Michael Pollan

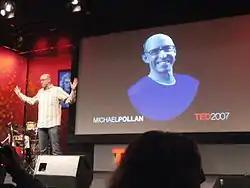
Pollan speaking at TED in 2007

Pollan's book "", released on January 1, 2008, explores the relationship with what he terms "nutritionism" and the Western diet, with a focus on late 20th century food advice given by the science community. Pollan holds that consumption of fat and dietary cholesterol does not lead to a higher rate of coronary disease, and that the reductive analysis of food into nutrient components is a mistake.